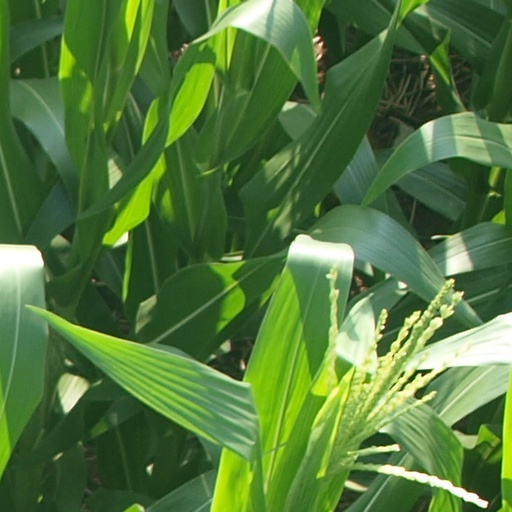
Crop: maize; corn